Paraceratherium

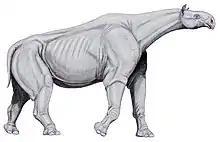
Life restoration of "P. transouralicum"

Early estimates of are now considered exaggerated; it may have been in the range of at maximum, and as low as on average. Calculations have mainly been based on fossils of "P. transouralicum" because this species is known from the most complete remains. Estimates have been based on skull, teeth, and limb bone measurements, but the known bone elements are represented by individuals of different sizes, so all skeletal reconstructions are composite extrapolations, resulting in several weight ranges.